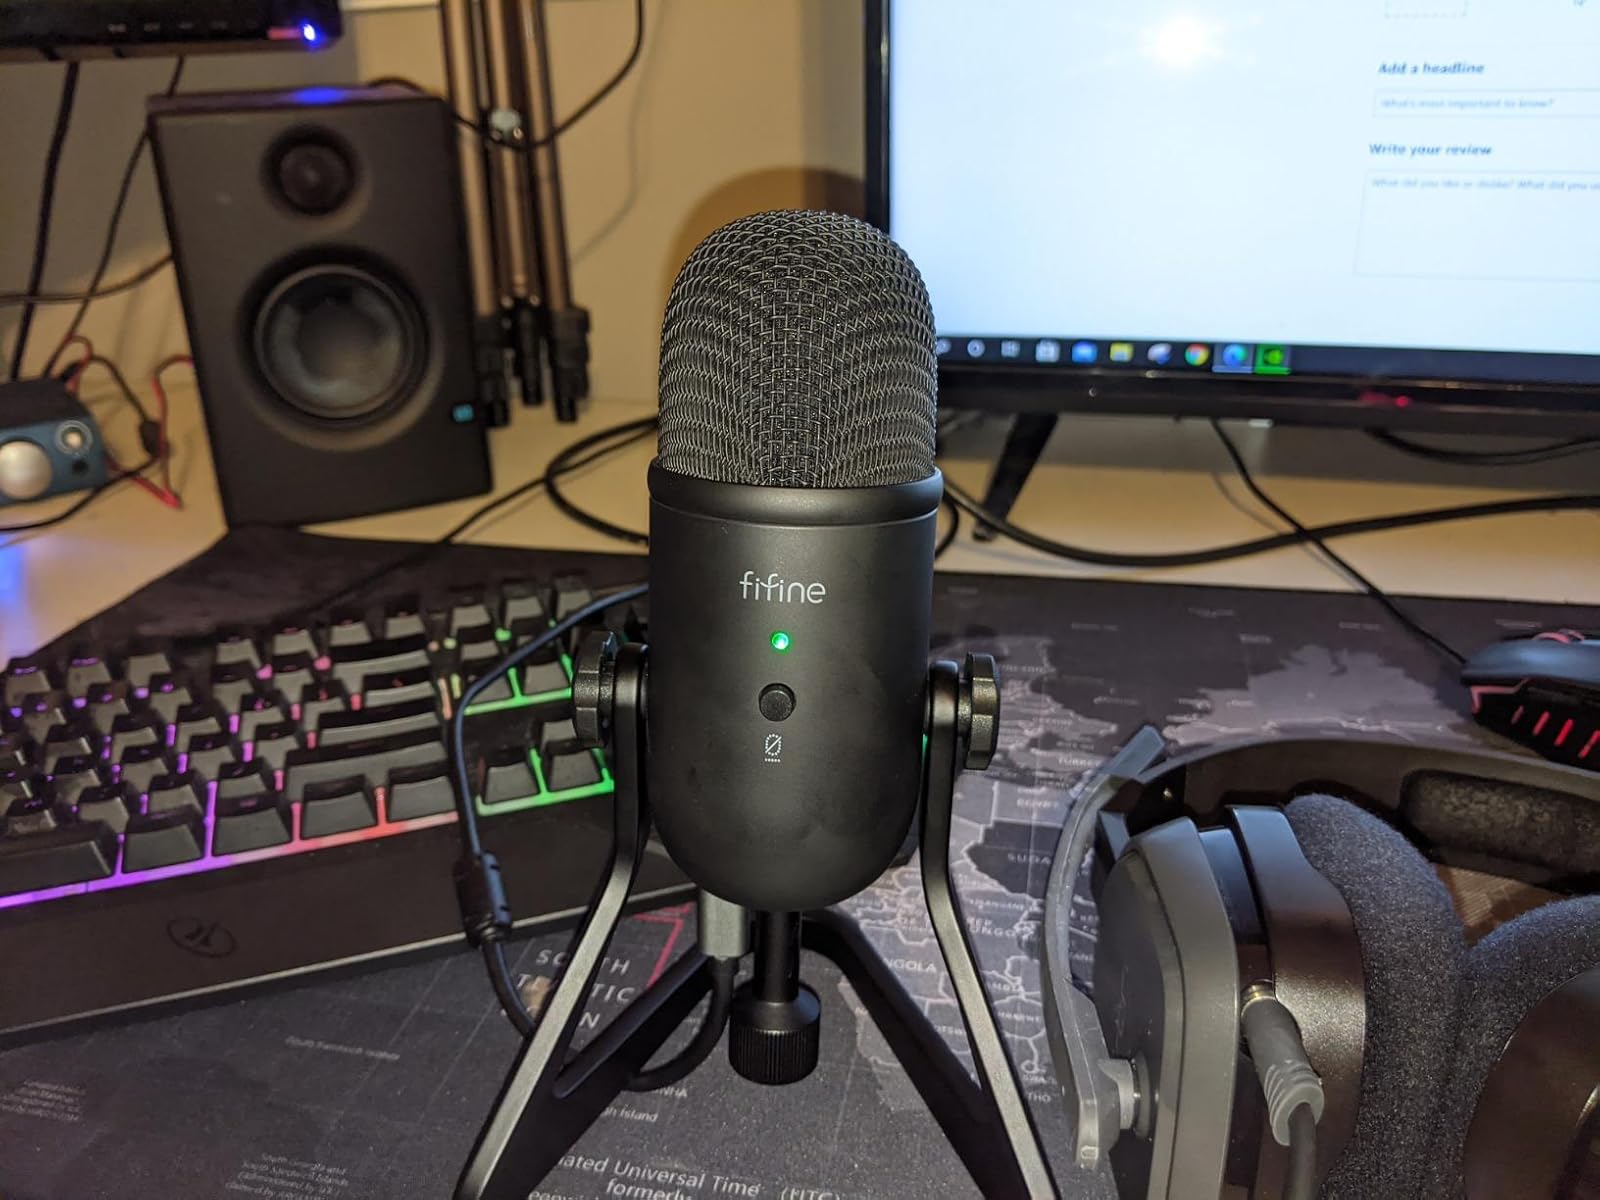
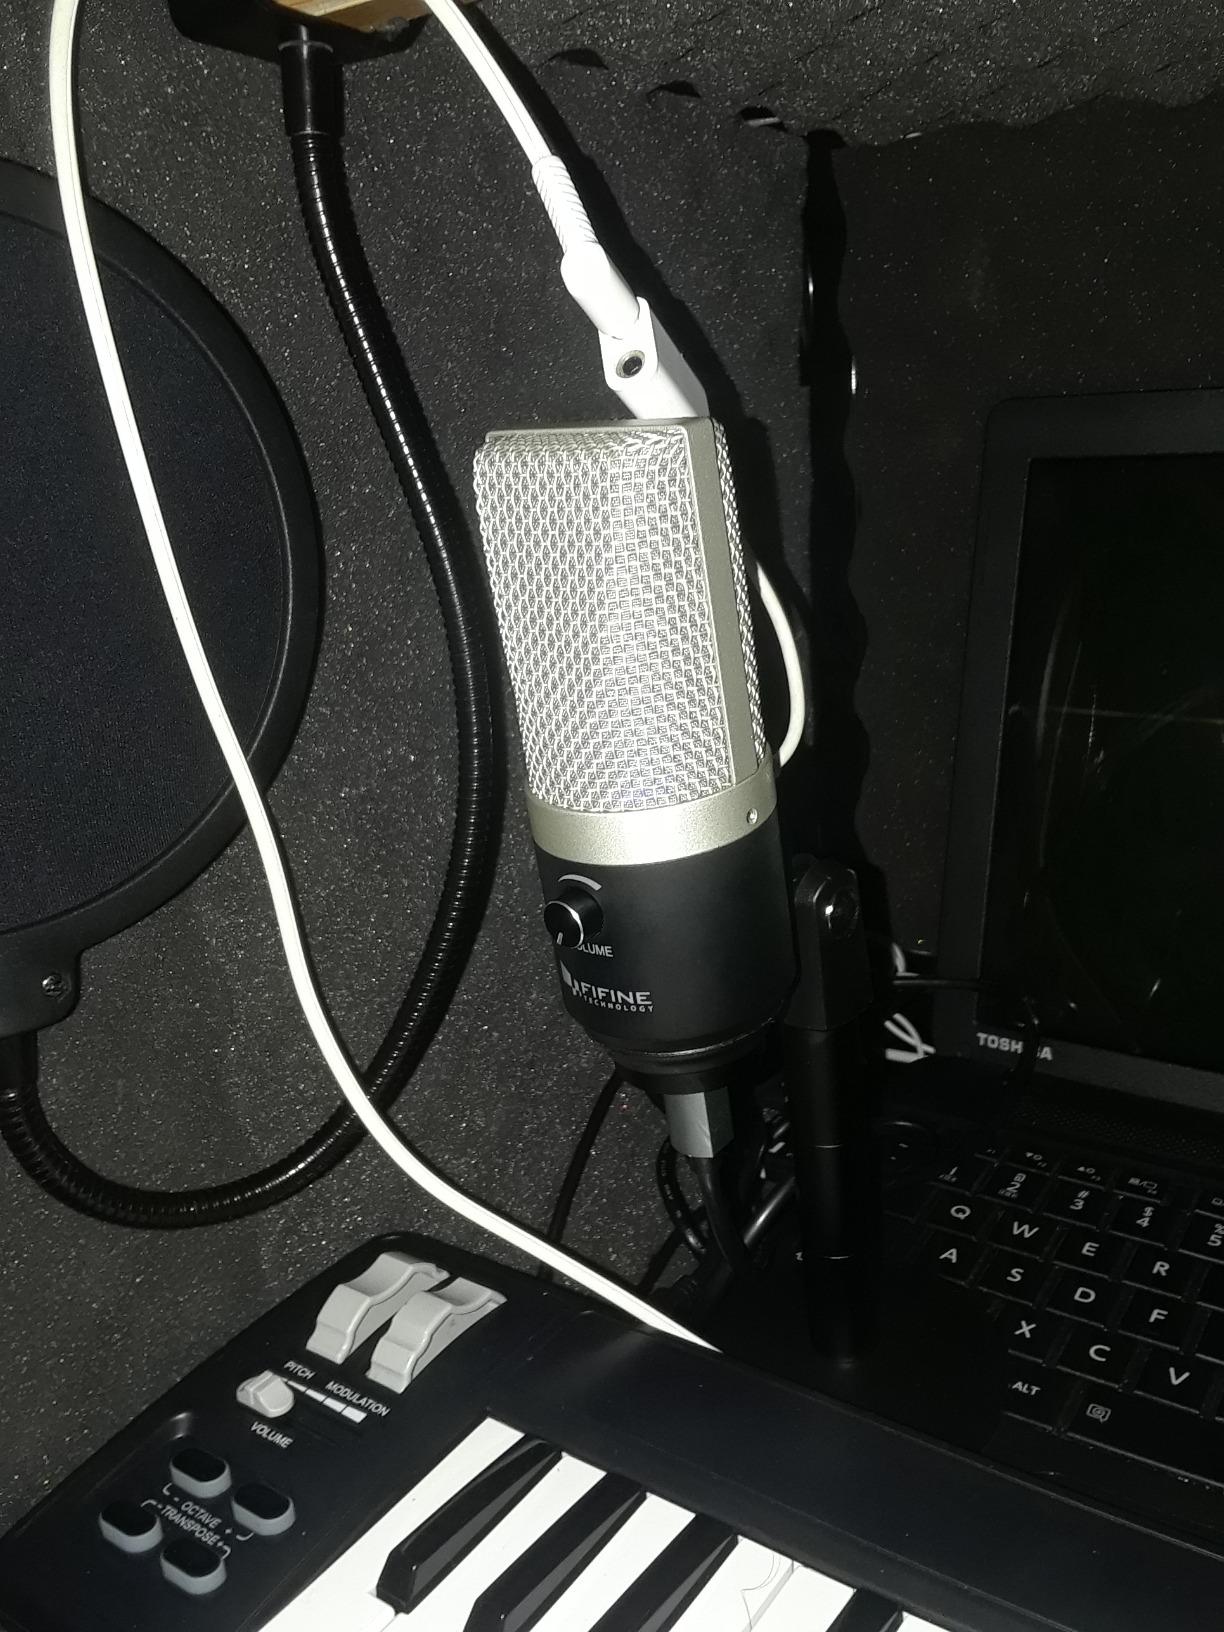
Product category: microphone
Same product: no